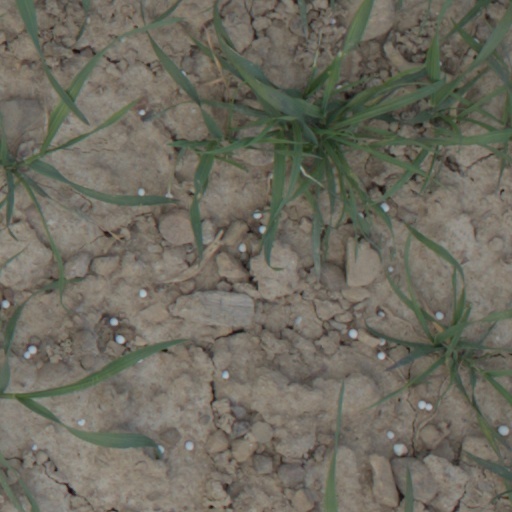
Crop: wheat